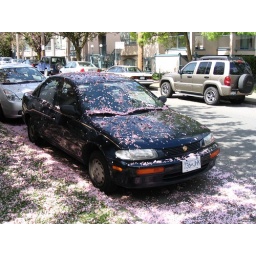
I returned to find my car bedecked under the fall of pink blooms from the overhead blossoms.